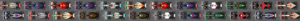
Le Grand Prix automobile de Singapour 2012, disputé le 23 septembre 2012 sur le circuit urbain de Singapour, est la quatorzième manche du championnat 2012. Il s'agit de la cinquième édition du Grand Prix de Singapour comptant pour le championnat du monde.